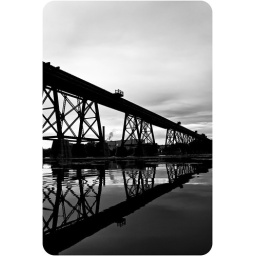
Train bridge over still water